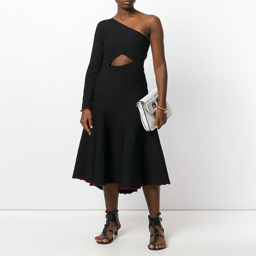
when it comes to dresses , there are plenty to pick from -- but these are the essentials .